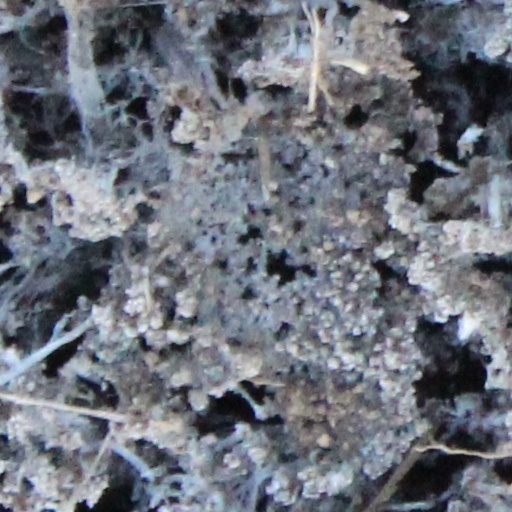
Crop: wheat